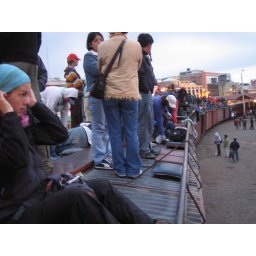
El Nariz Del Diablo - riding the roof of the train in Ecuador!